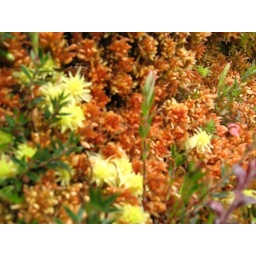
in the cloud forrest... &amp;quot;sponge&amp;quot; plants along the wall of the trail